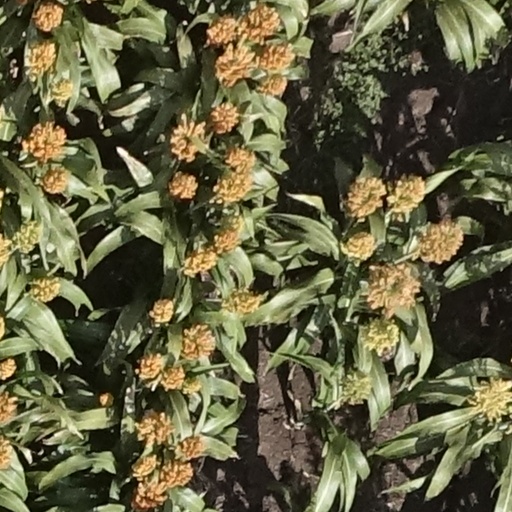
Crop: sorghum